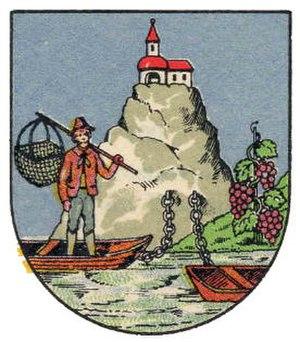
Fels am Wagram est une commune autrichienne du district de Tulln en Basse-Autriche.